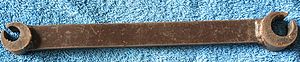
Hængselbukker
Hængselbukker.
En Hængselbukker, hængselbrækker, hængselretter eller hængselbøjer er et stykke værktøj, der består af et stykke fladjern i hver ende et påsvejset rundt hoved. Begge hoveder er udboret så de passer til hængsler med en diameter på hhv. 22 og 17 mm, og de har en slids, så hovedet kan presses ned over hængslerne, når de skal bukkes.